Despatch rider

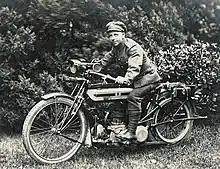
British military motorcycle dispatch rider, 1914 World War I.

A despatch rider (or dispatch) is a military messenger, mounted on horse or motorcycle (and occasionally in Egypt during World War I, on camels).